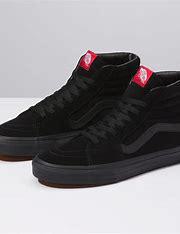
Brand: Vans
Model: Skate